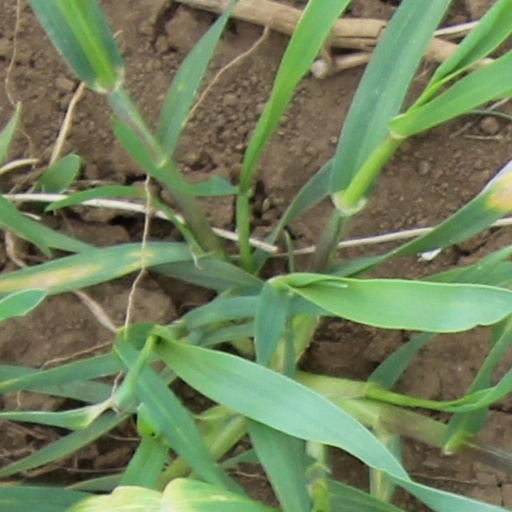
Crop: wheat